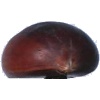
Label: chestnut